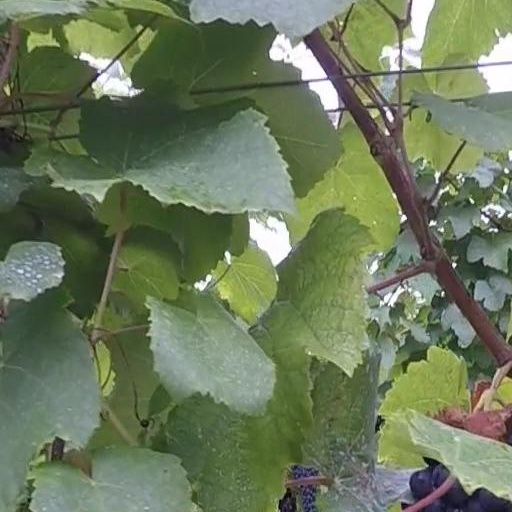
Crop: grape